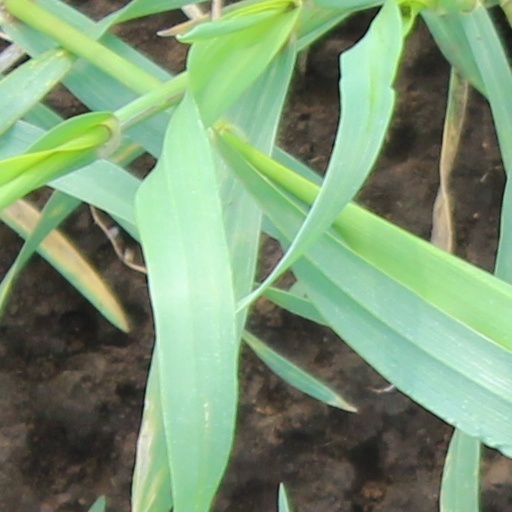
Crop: wheat